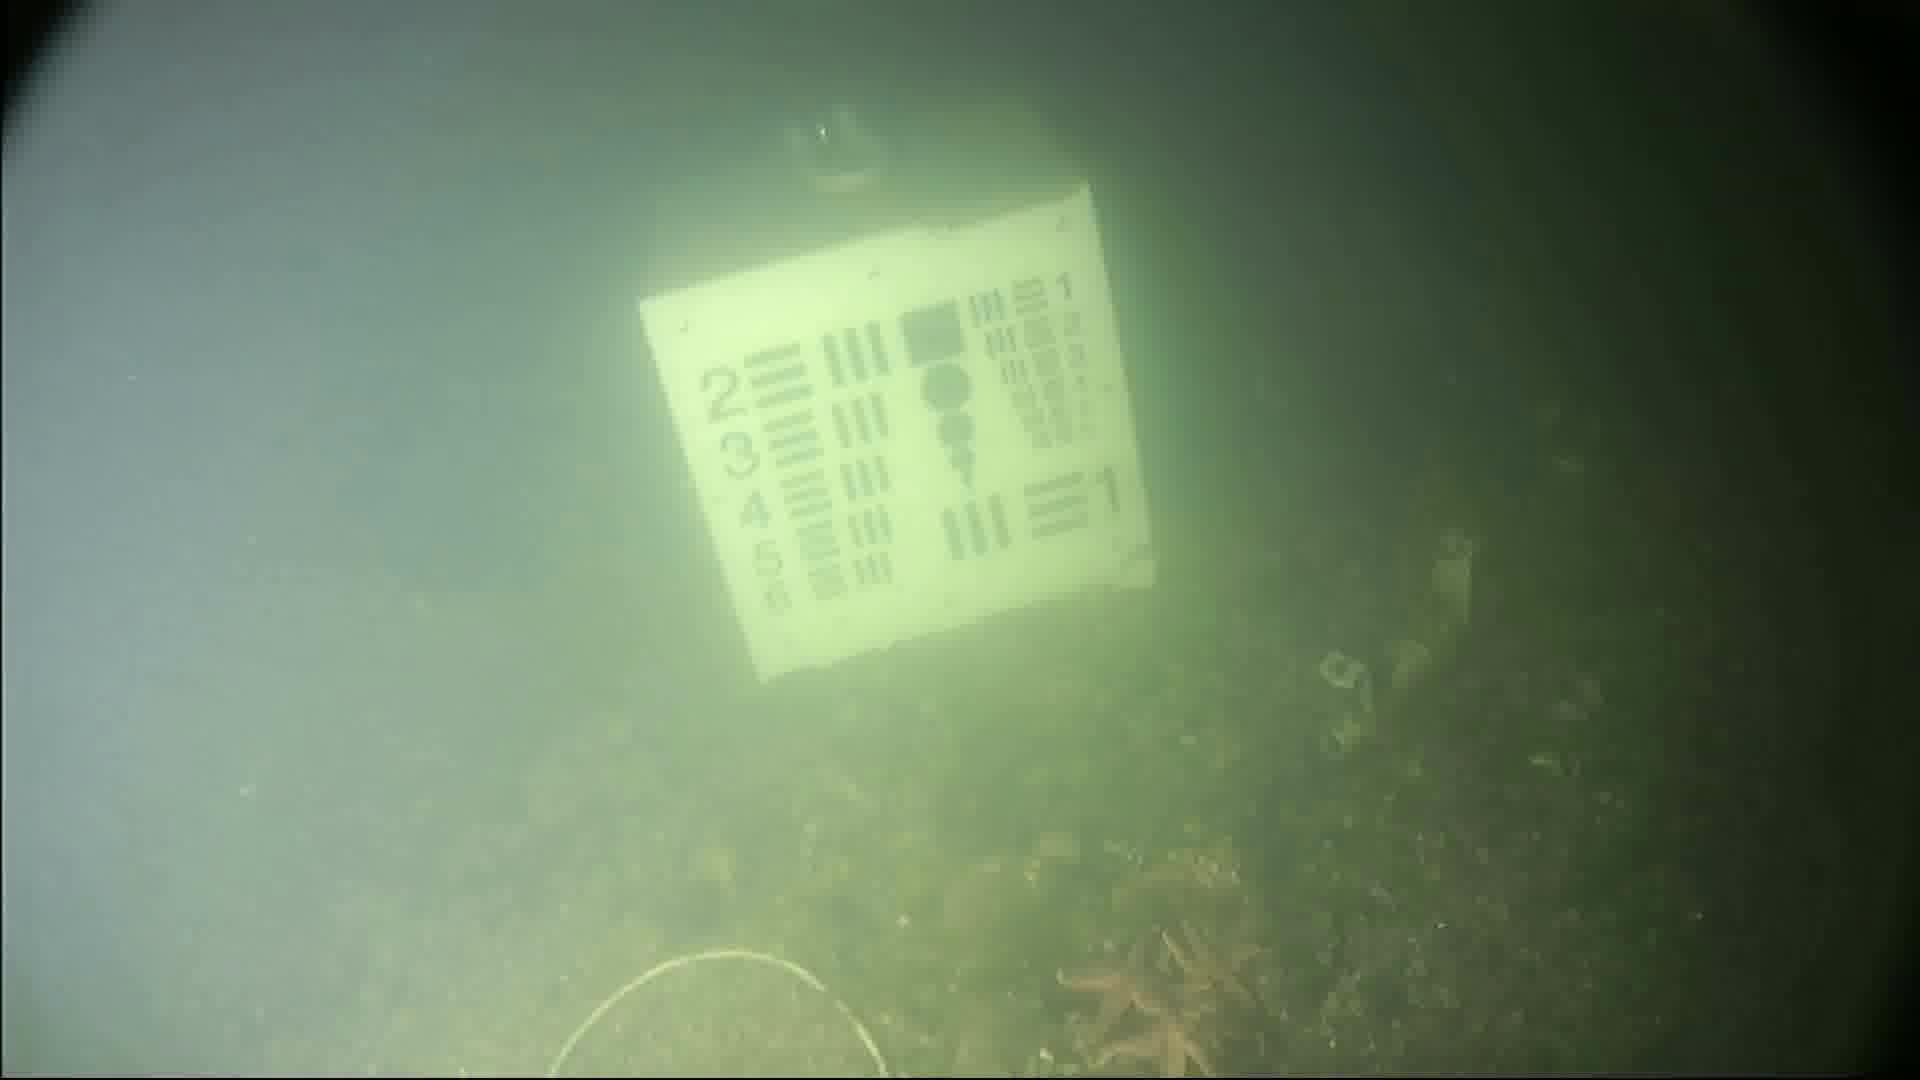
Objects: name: starfish
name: crab